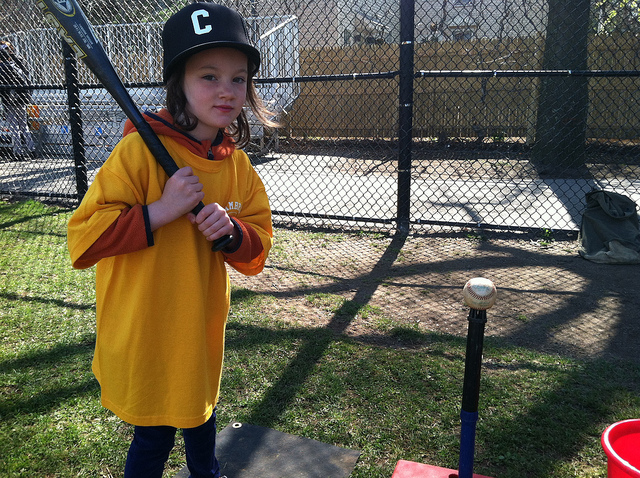
cậu bé áo cam đang cầm gậy bóng chày và đứng cạnh quả bóng ở trên cái trụ